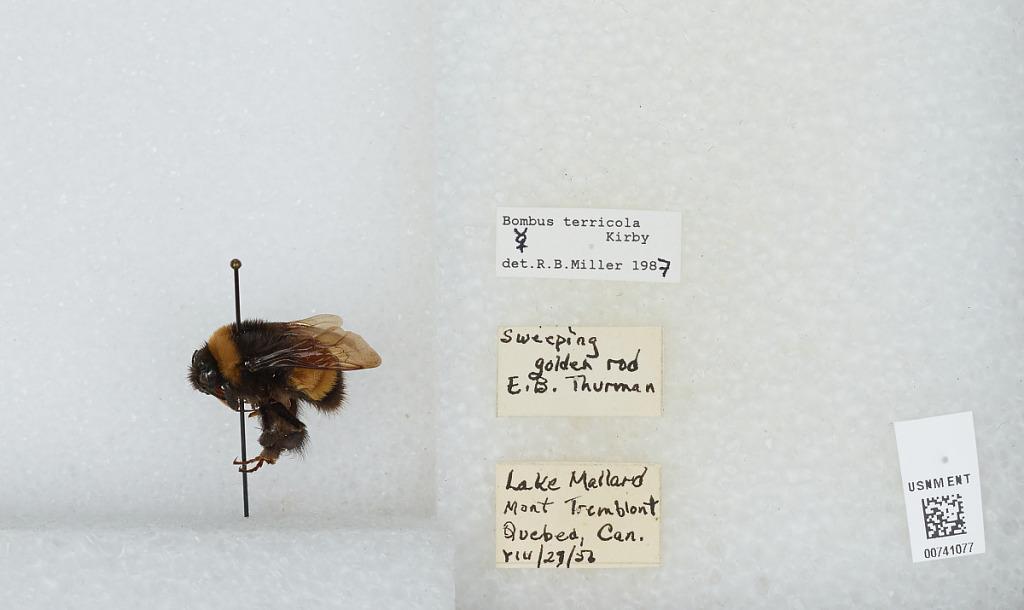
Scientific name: Bombus (Bombus) terricola Kirby
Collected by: E. Thurman
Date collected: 1956-8-27
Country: Canada
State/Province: Quebec
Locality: Lake Mallard, Mont Tremblant
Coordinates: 47.1322, -76.7826
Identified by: Miller, R. B.